Ruff (bird)

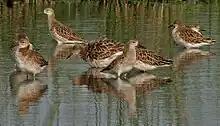
Wintering in India

It is highly gregarious on migration, travelling in large flocks that can contain hundreds or thousands of individuals. Huge dense groups form on the wintering grounds; one flock in Senegal contained a million birds. A minority winter further east to Burma, south China, New Guinea and scattered parts of southern Australia, or on the Atlantic and Mediterranean coasts of Europe. In Great Britain and parts of coastal western Europe, where the breeding and wintering ranges overlap, birds may be present throughout the year. Non-breeding birds may also remain year round in the tropical wintering quarters. The Ruff is an uncommon visitor to Alaska (where it has occasionally bred), Canada and the contiguous states of the US, and has wandered to Iceland, Middle America, northern South America, Madagascar and New Zealand. It has been recorded as breeding well south of its main range in northern Kazakhstan, a major migration stopover area.